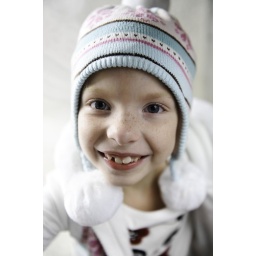
12.05.2009but this hat was too cute not to take some wintery looking photos here in FL. :o)